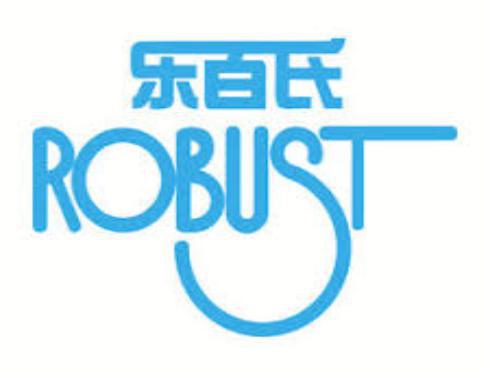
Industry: Food